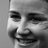
Emotion: happy